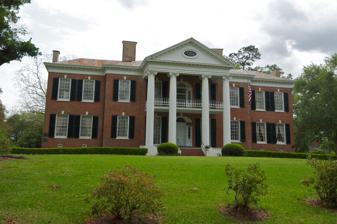
Building: Auburn (Natchez, Mississippi)
Country: United States of America
Year built: 1812
United States historic place Auburn U.S. National Register of Historic Places U.S. National Historic Landmark Mississippi Landmark Auburn mansion in April 2011 Show map of Mississippi Show map of the United States Location Duncan Park, Natchez, Mississippi Coordinates 31°32′44″N 91°23′27″W / 31.54565°N 91.390733°W / 31.54565; -91.390733 Area 4.2 acres (1.7 ha) Built 1812 ( 1812 ) Architect Levi Weeks Architectural style Federal style NRHP reference No. 74001047 USMS No. 001-NAT-4002-NHL-ML Significant dates Added to NRHP May 30, 1974 Designated NHL May 30, 1974 Designated USMS January 5, 1984 Auburn is a Federal mansion in Duncan Park in Natchez, Mississippi . It was designed and constructed by Levi Weeks in 1812, and introduced  academic Classical order architecture in the Mississippi territory.    Its prominent two-story  portico served as a model for the subsequent architectural development of local and nationally important mansions.  It was declared a National Historic Landmark in 1974 and a Mississippi Landmark in 1984. Description Auburn is a two-story brick building, with a Palladio exterior and Regencia interior, constructed of a central core and flanking symmetrical wings.  A four-column temple front adorns the center of the block, with modified Ionic columns supporting an entablature and fully pedimented gable.  The gable has modillioned cornices and an oval window at its center. The main entrance is set in a segmented-arch opening along with flanking sidelight windows and a transom window above.  Sheltered by the temple portico is a second floor balcony, which is accessed via a three sash window, the earliest of the type in the city. History In 1811, Lyman Harding, the first Attorney General of Mississippi , hired Levi Weeks , a young architect, to design and build the mansion. The original building was 60 feet (18 m) by 45 feet (14 m) with a two-story portico supported by four columns and includes an unusual floating spiral staircase between the first and second floors. Levi Weeks designed the house to be, in his words, the "most magnificent building in the state." After Harding died in 1820, the building was bought by Dr. Stephen Duncan , who expanded the house to include two symmetrical wings, greatly expanding interior space. Duncan later abandoned the building amidst growing secession tensions just before the American Civil War , and the house was placed in the care of his descendants. The building and 203 acres (82 ha) was donated by the family to the city of Natchez in 1911 and is now a historic house museum in a public park. The donation also included the Duncan family furnishings, which the city quickly and unfortunately sold. The grounds were converted by the City of Natchez into Duncan Park. Auburn mansion in 1936 See also List of National Historic Landmarks in Mississippi National Register of Historic Places listings in Adams County, Mississippi References